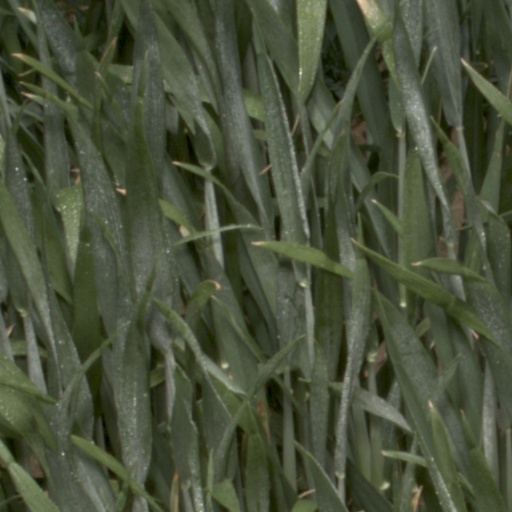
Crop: wheat